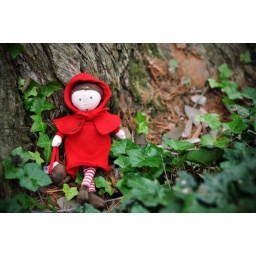
on a grey and stormy day, little red riding hood takes a rest in the forest